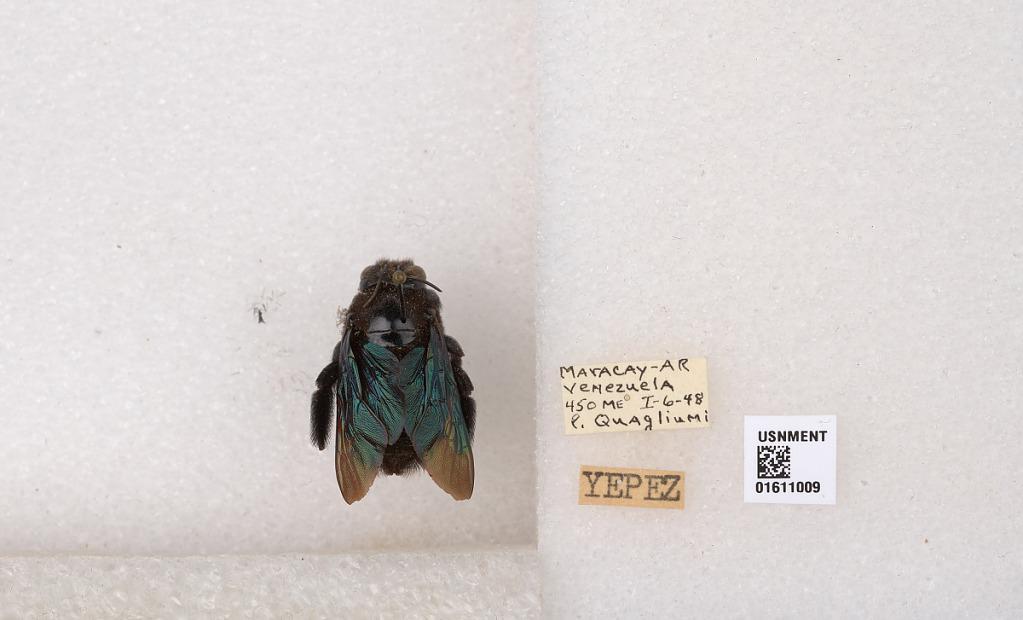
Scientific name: Xylocopa
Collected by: P. Quagliumi
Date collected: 1948-1-6
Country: Venezuela
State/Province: Aragua
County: Giarardot
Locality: Maracay